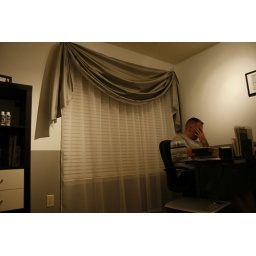
New curtains in the office (walls painted by Rob)